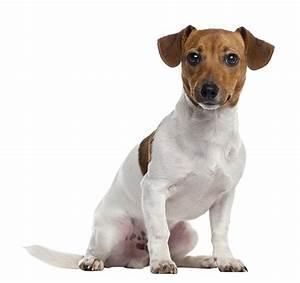
dog